Rebus

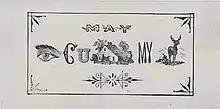
A rebus-style "escort card" from around 1865, to be read as "May I see you home my dear?"

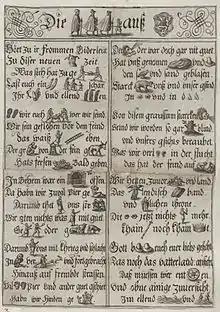
A German rebus, circa 1620

A rebus is a puzzle device that combines the use of illustrated pictures with individual letters to depict words or phrases. For example: the word "been" might be depicted by a rebus showing an illustrated bumblebee next to a plus sign (+) and the letter "n".